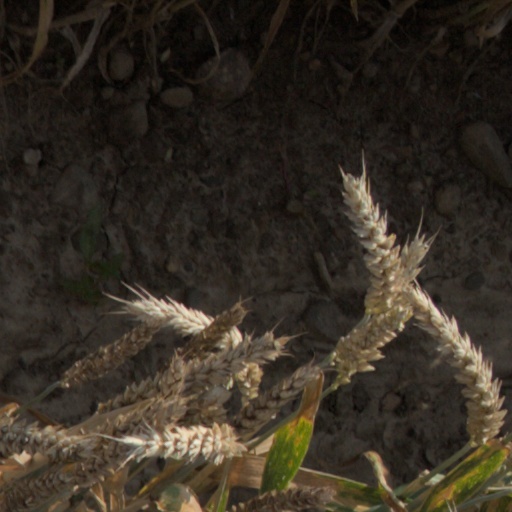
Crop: wheat